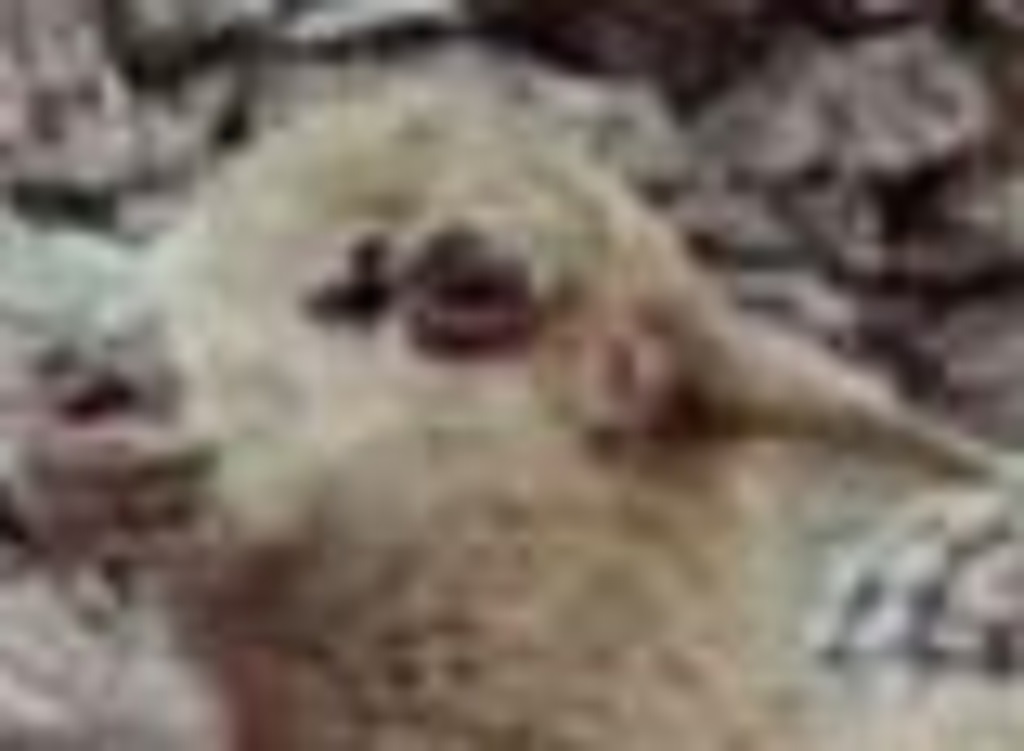
Label: pain